Maximar-100

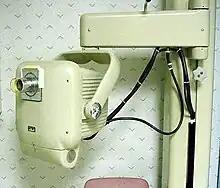
Maximar 100 X-Ray Unit Superficial Therapy

The Maximar-100's x-ray source is the GE SRT-1, an x-ray tube specifically designed for use in the Maximar-100. This is a fixed-anode, reflection-type x-ray tube, whose name is composed of three parts: "SR" meaning self-rectified, "T" meaning therapeutic, and "1" indicating a 1-mm diameter nominal focal spot size. Its beryllium window produces a beam with very low inherent filtration but it is subject to beam non-uniformity due to heel effect.